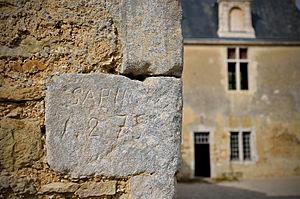
Avesnes-en-Saosnois _ Sarthe _ Pays De La Loire This building is indexed in the Base Mérimée, a database of architectural heritage maintained by the French Ministry of Culture,
Avesnes-en-Saosnois est une commune française, située dans le département de la Sarthe en région Pays de la Loire, peuplée de 89 habitants.
Le manoir de Vedigné, également connu sous le nom de « La Grande Maison », est un édifice construit à la fin du XVIᵉ siècle, localisé sur la commune d'Avesnes-en-Saosnois dans le département de la Sarthe.